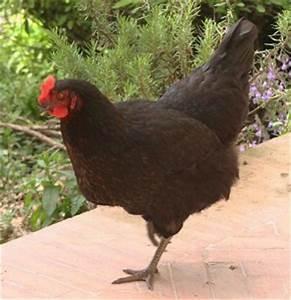
chicken